Born to Battle (1935 film)

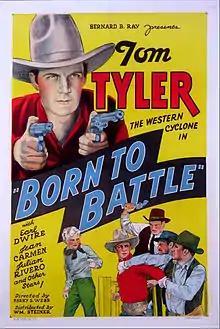
Theatrical poster

Born to Battle is a 1935 American Western film produced by Bernard B. Ray and Harry S. Webb and directed by Webb for Reliable Pictures.